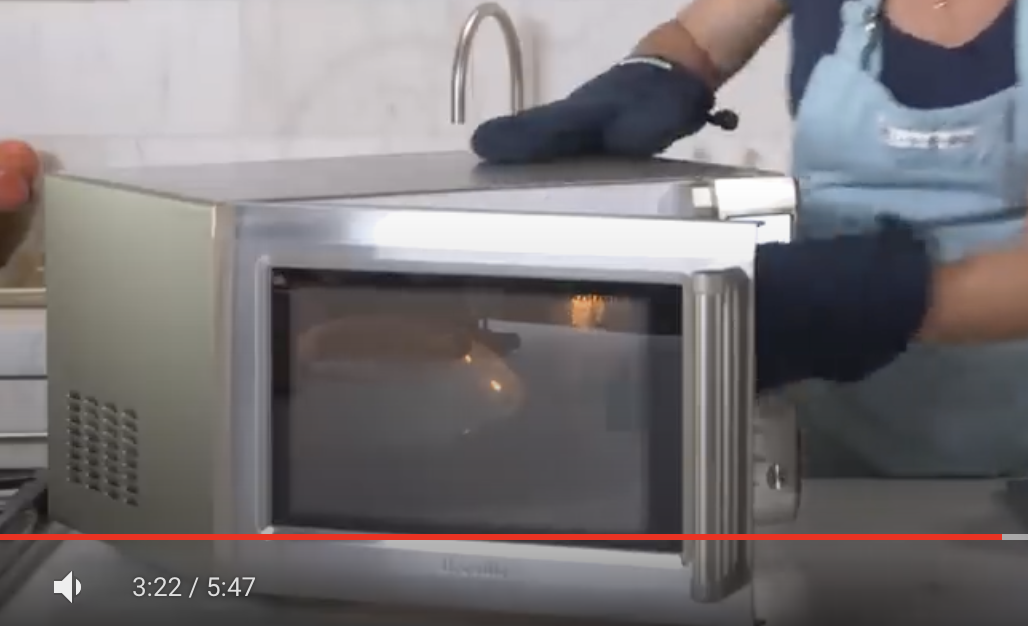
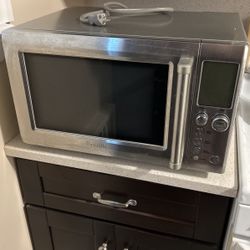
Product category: misc
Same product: yes